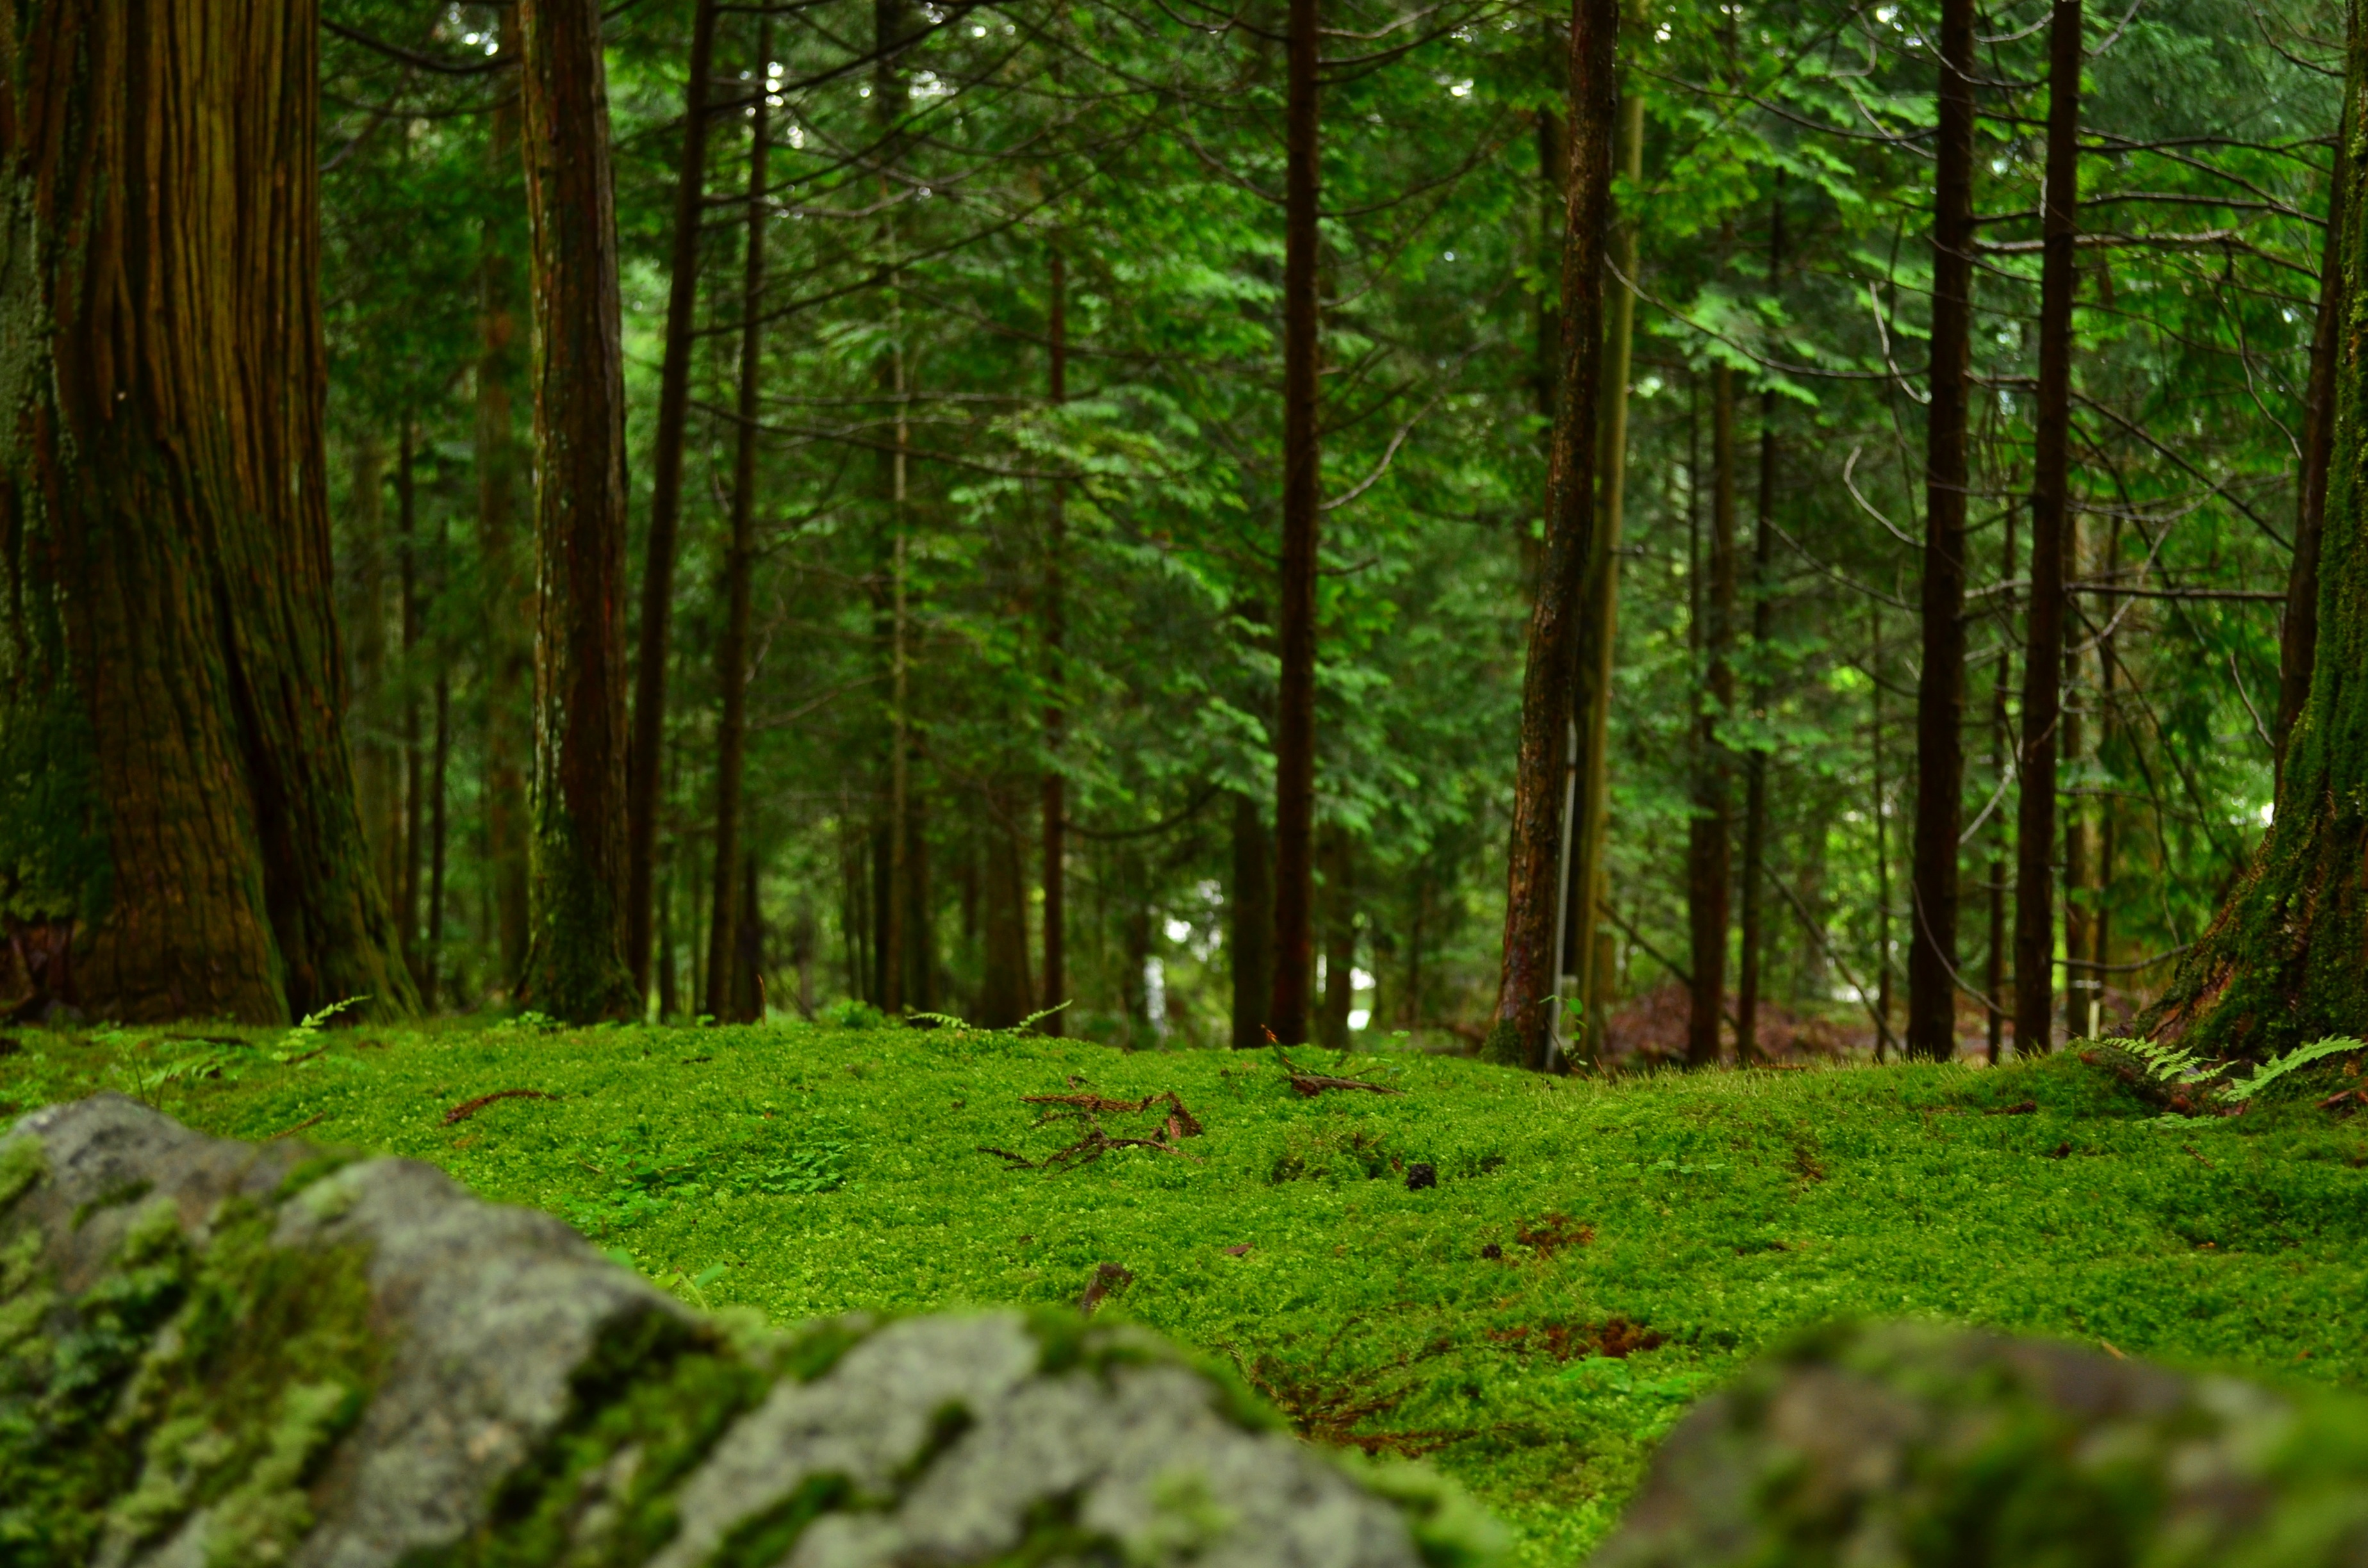
tree, nature, forest, wilderness, branch, plant, meadow, sunlight, leaf, moss, green, jungle, natural, autumn, spruce, vegetation, rainforest, deciduous, grove, woodland, habitat, ecosystem, biome, old growth forest, natural environment, geographical feature, woody plant, temperate broadleaf and mixed forest, temperate coniferous forest